Baltimore County Circuit Courthouses

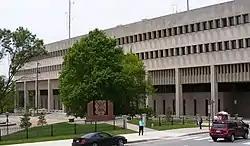

The Baltimore County Courthouses are located in Towson, Maryland, the county seat of Baltimore County, Maryland, United States. The older, original Baltimore County Courthouse was built between 1854 and 1856. It has had three additions that eventually formed an 'H' shape. It houses many of the offices of the county government, including the executive branch, county executive, and their departments, agencies, boards, commissions, and other bodies, and the county council.